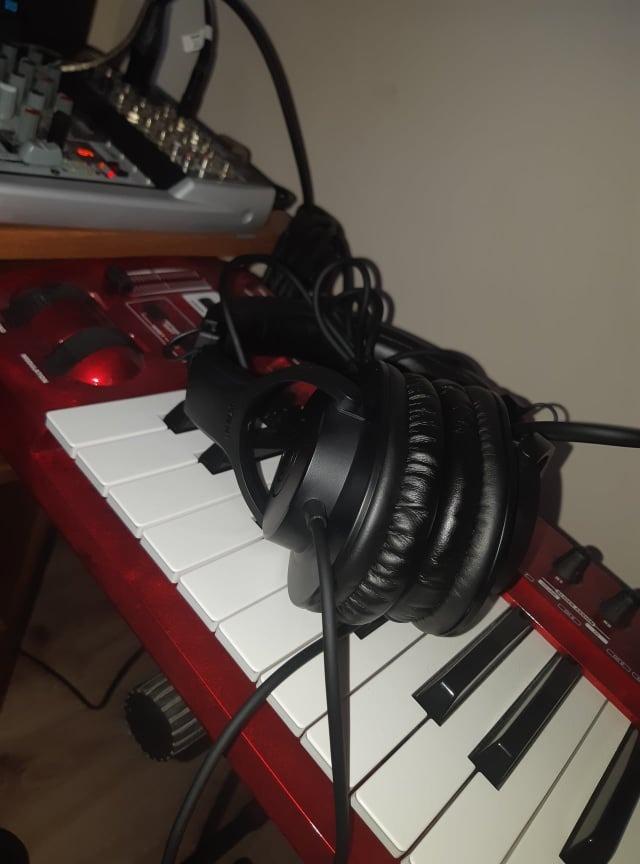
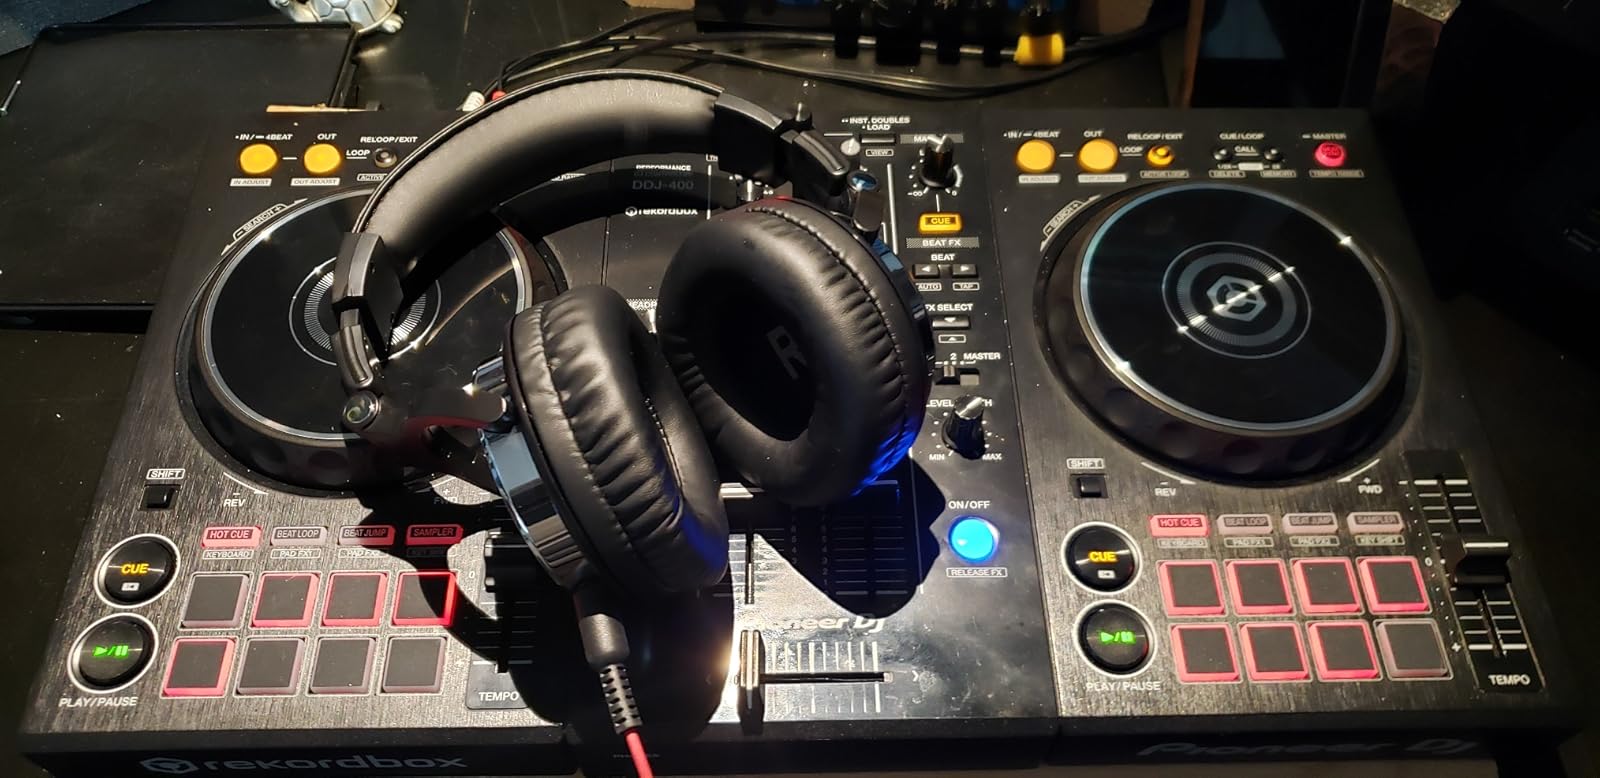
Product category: headphones
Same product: no